Liz Young

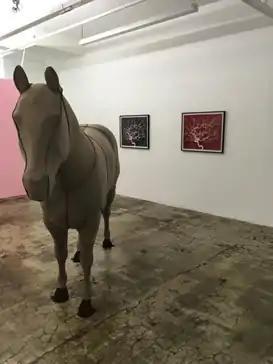
Liz Young, "Of Blood and Dirt", installation view with full-sized felt-covered fiberglass horse and mixed-media drawings, 96” x 192” x 240”, 2017.

Liz Young (March 29, 1958 – December 22, 2020) was an American artist based in Los Angeles, California. Her work investigates body- and nature-focused themes, such as loss, beauty, the inevitability of decay, and the fragility of life. She has produced sculpture, installation, performance, painting, drawing and video incorporating fabricated and recontextualized found objects, organic materials, and processes from industrial metalworking to handicrafts, taxidermy and traditional art practices.